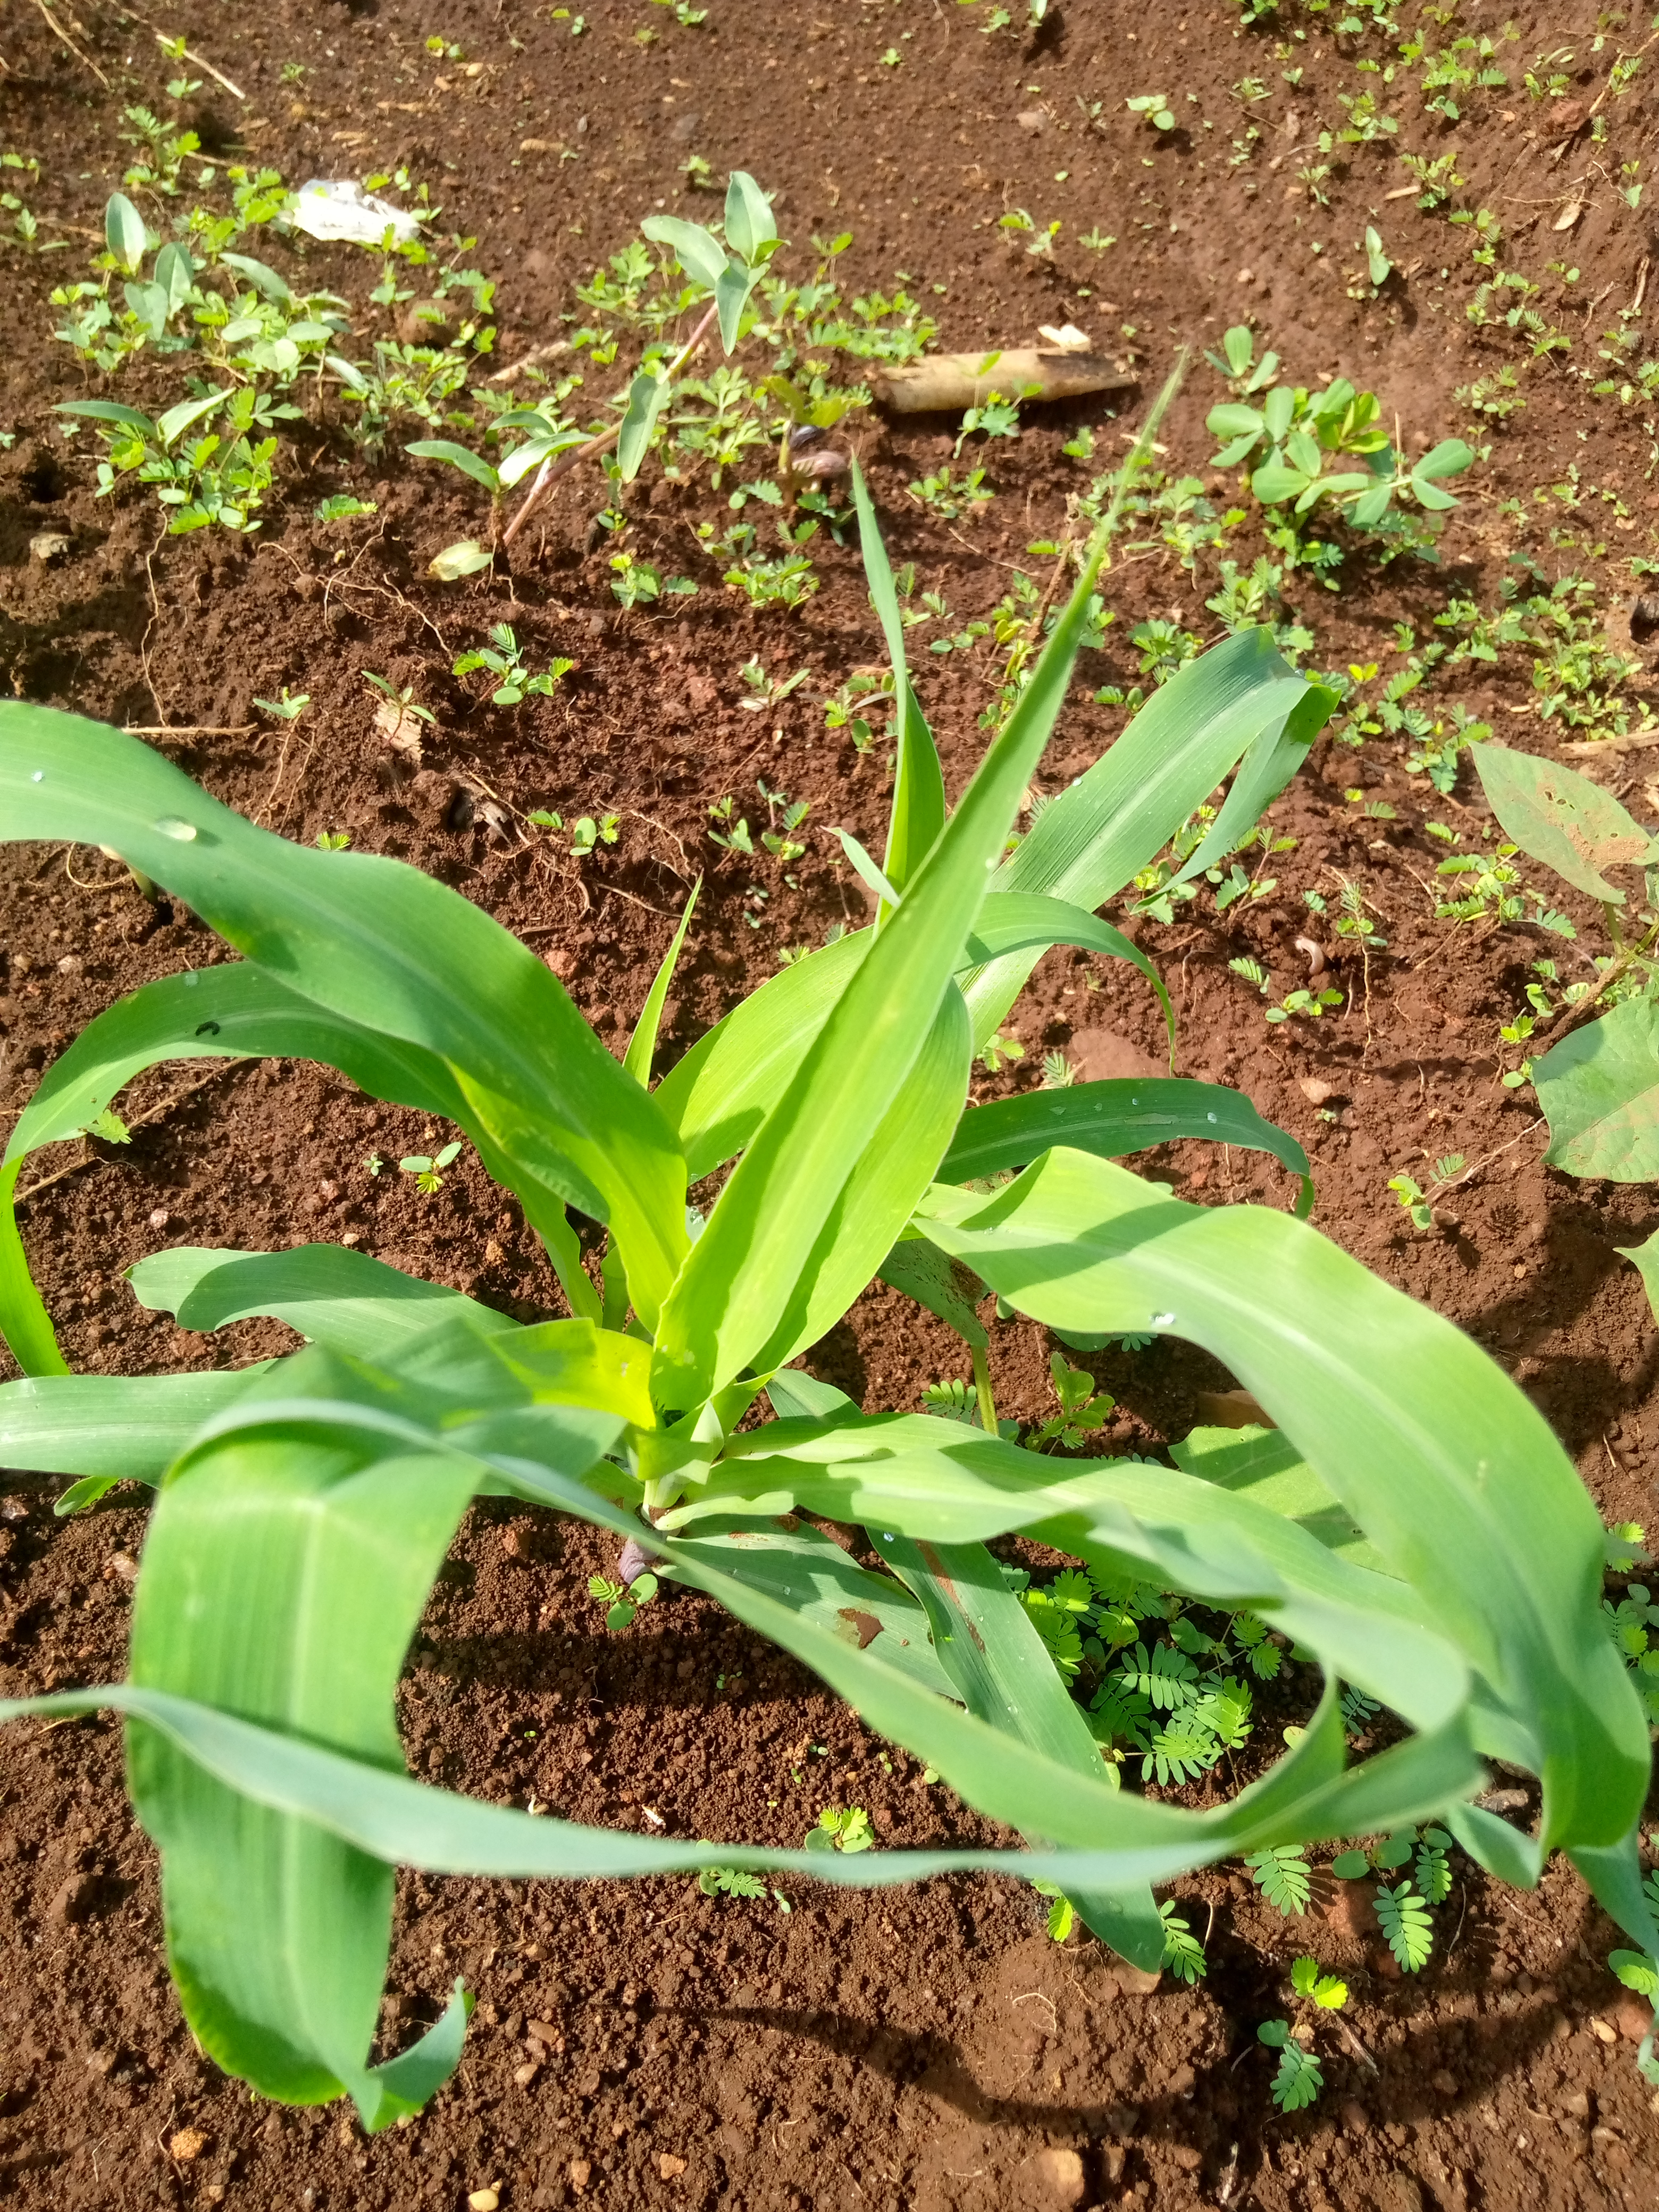
Label: healthy